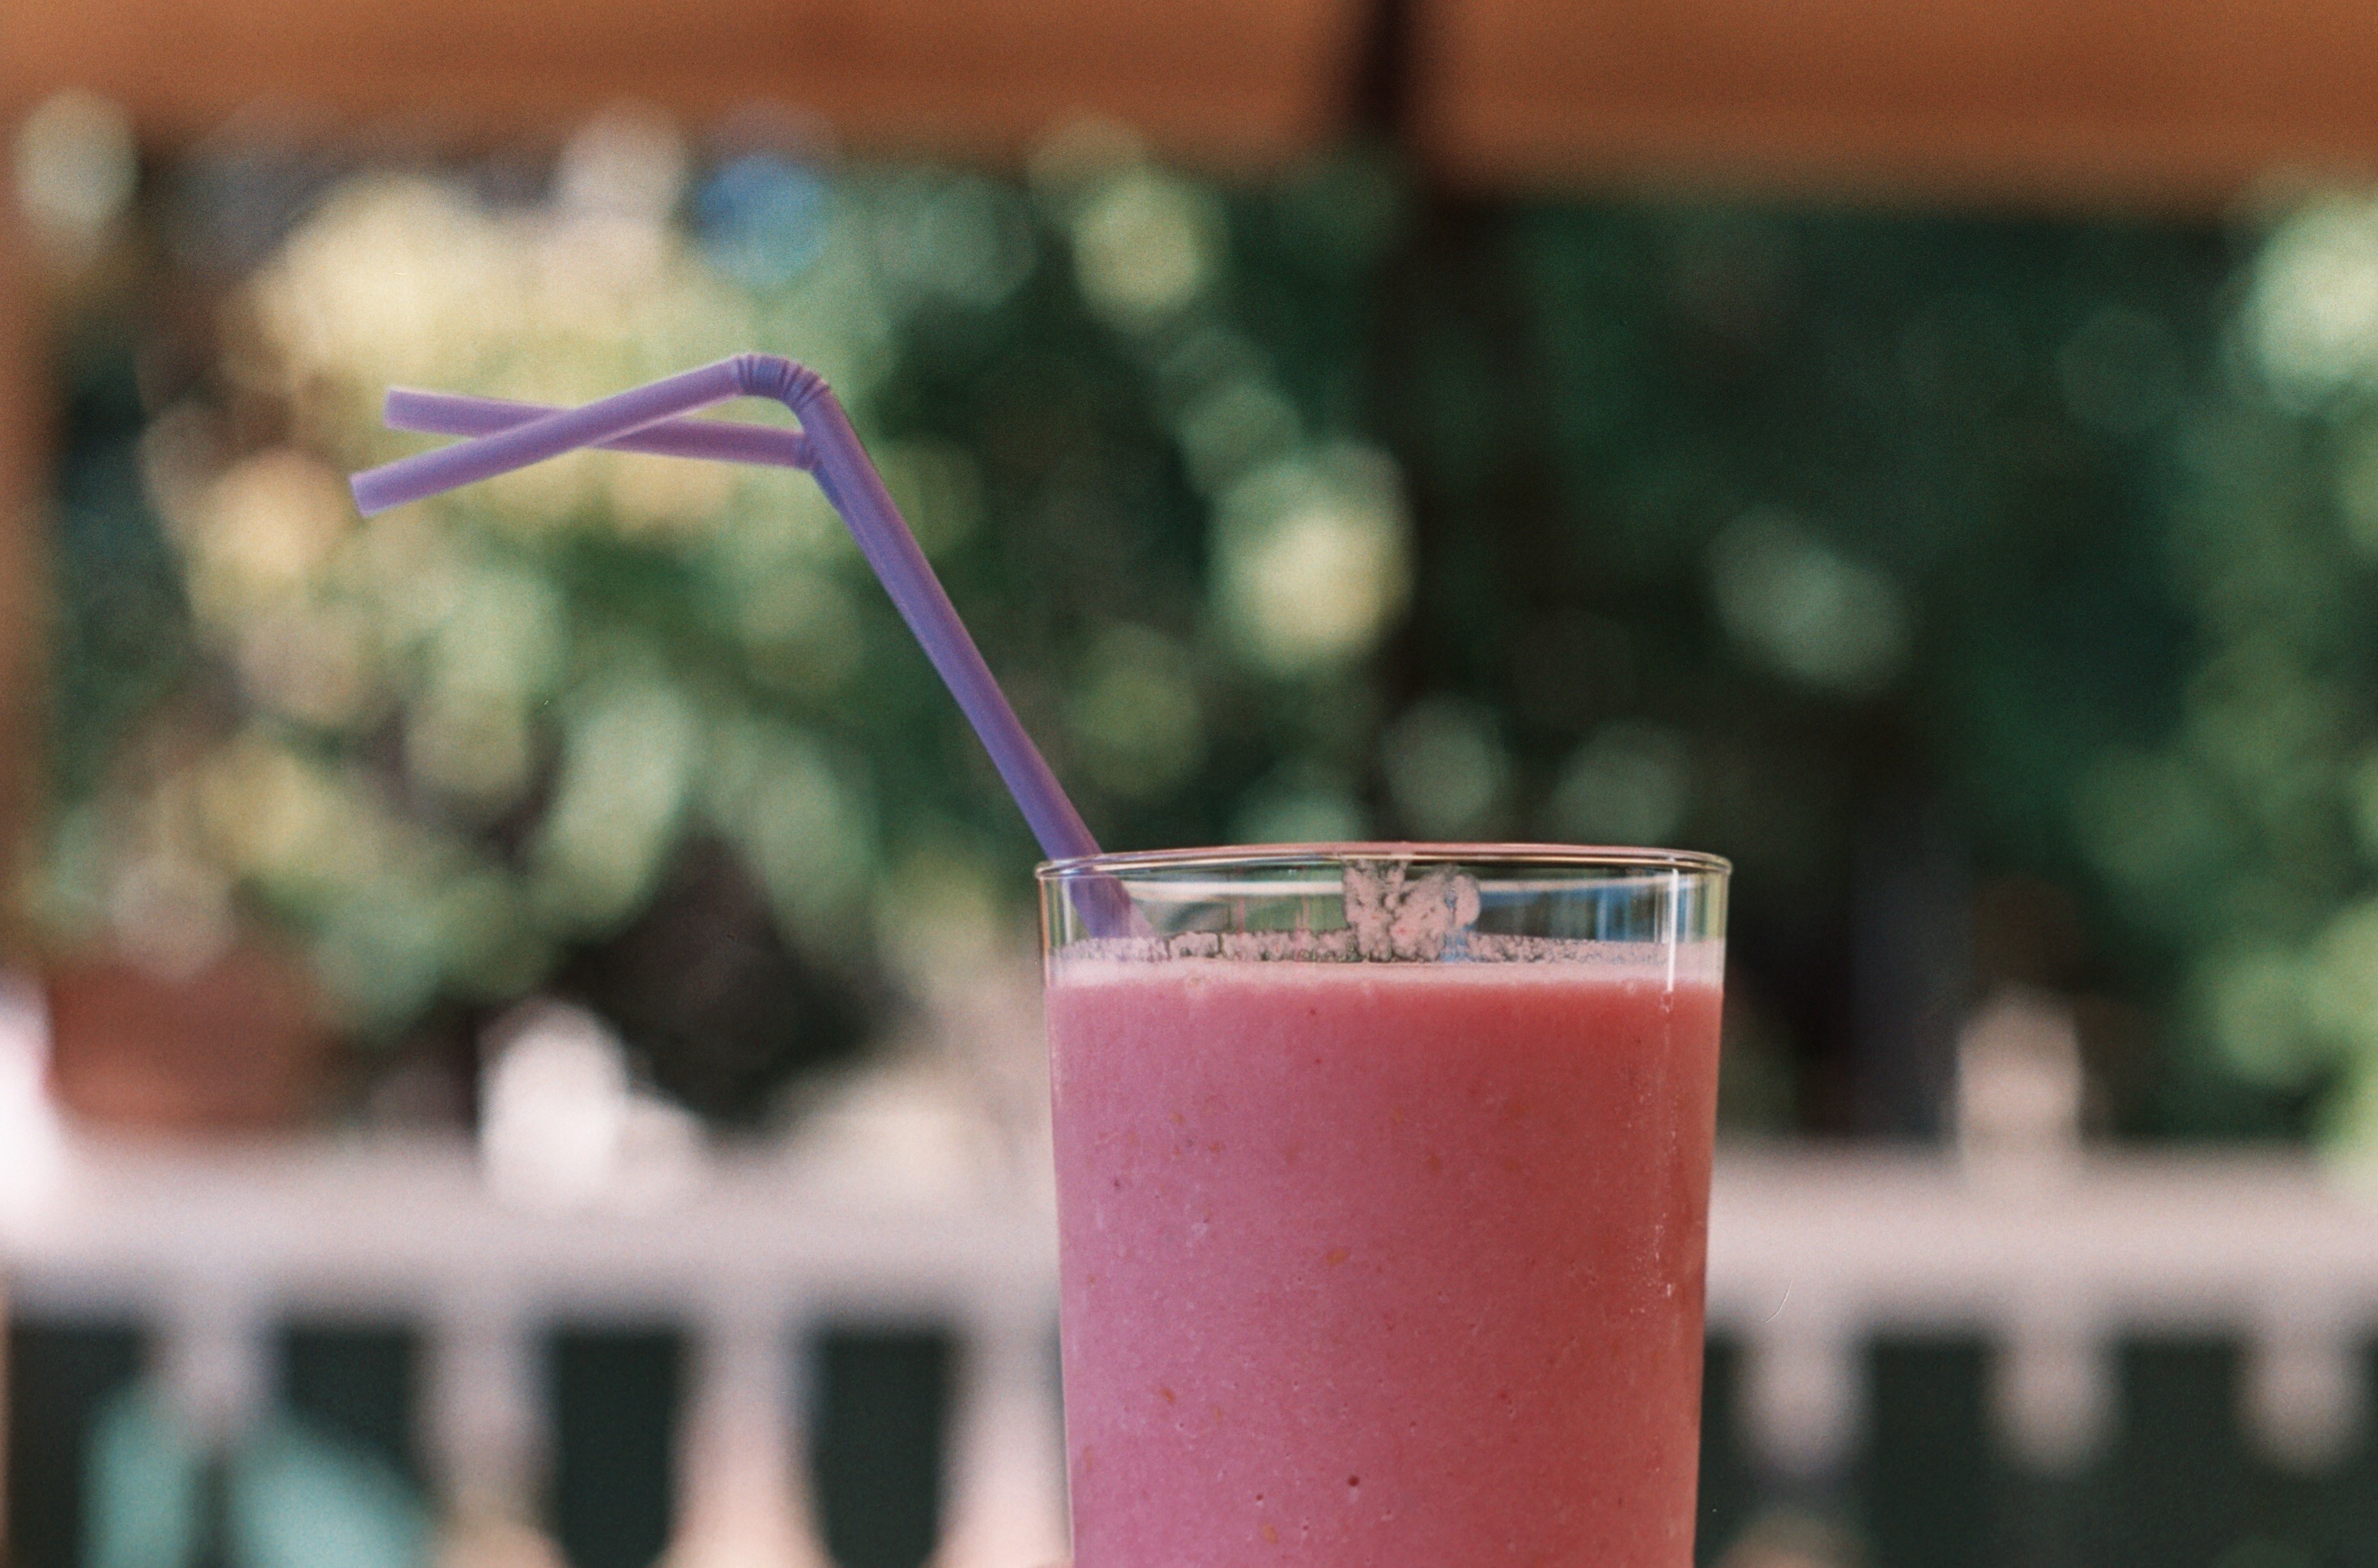
cold, bokeh, plant, film, ice, food, produce, drink, banana, cocktail, smoothie, juice, yogurt, raspberries, orangejuice, refreshing, shake, kodakcolorplus200, pentaxmesuper, blended, milkshake, non alcoholic beverage